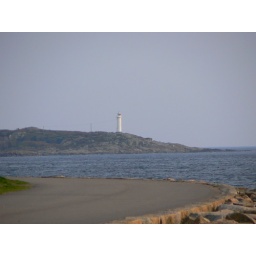
The sun gives the rocks a warm glow in the evening on the coast of Varberg.